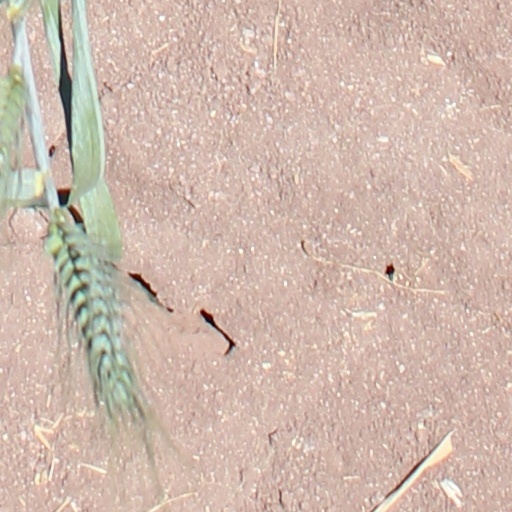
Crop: wheat